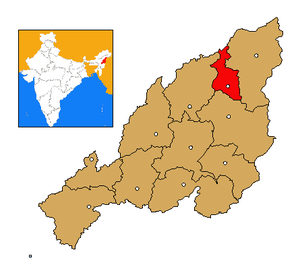
Le district de Longleng est un district de l'état du Nagaland, en Inde.